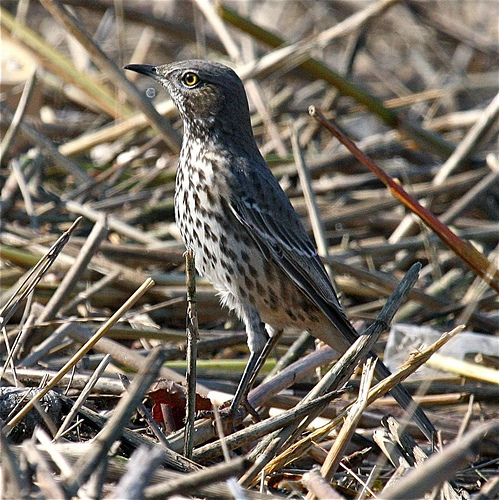
the bird has a small bill as well as skinny thighs.
this bird has elongated tarsus, with a white eyerink and white and gray/brown specked belly and breast.
the bird has a black bill and a black eyering that is round.
a bird with a white belly spotted with gray feathers and a short pointed beak and white streaks down its back.
this bird has a spotted belly and breast section.
this particular bird has a white belly and breast with black spots all over
this bird has wings that are black and has a spotted belly
this bird is brown in color, with a black beak.
a bird with a brown and white belly and breast, the bill is black and pointed and black tarsus and feeta small bird with white and black feathers, yellow eyes, and a small black beak.
Species: Sage Thrasher